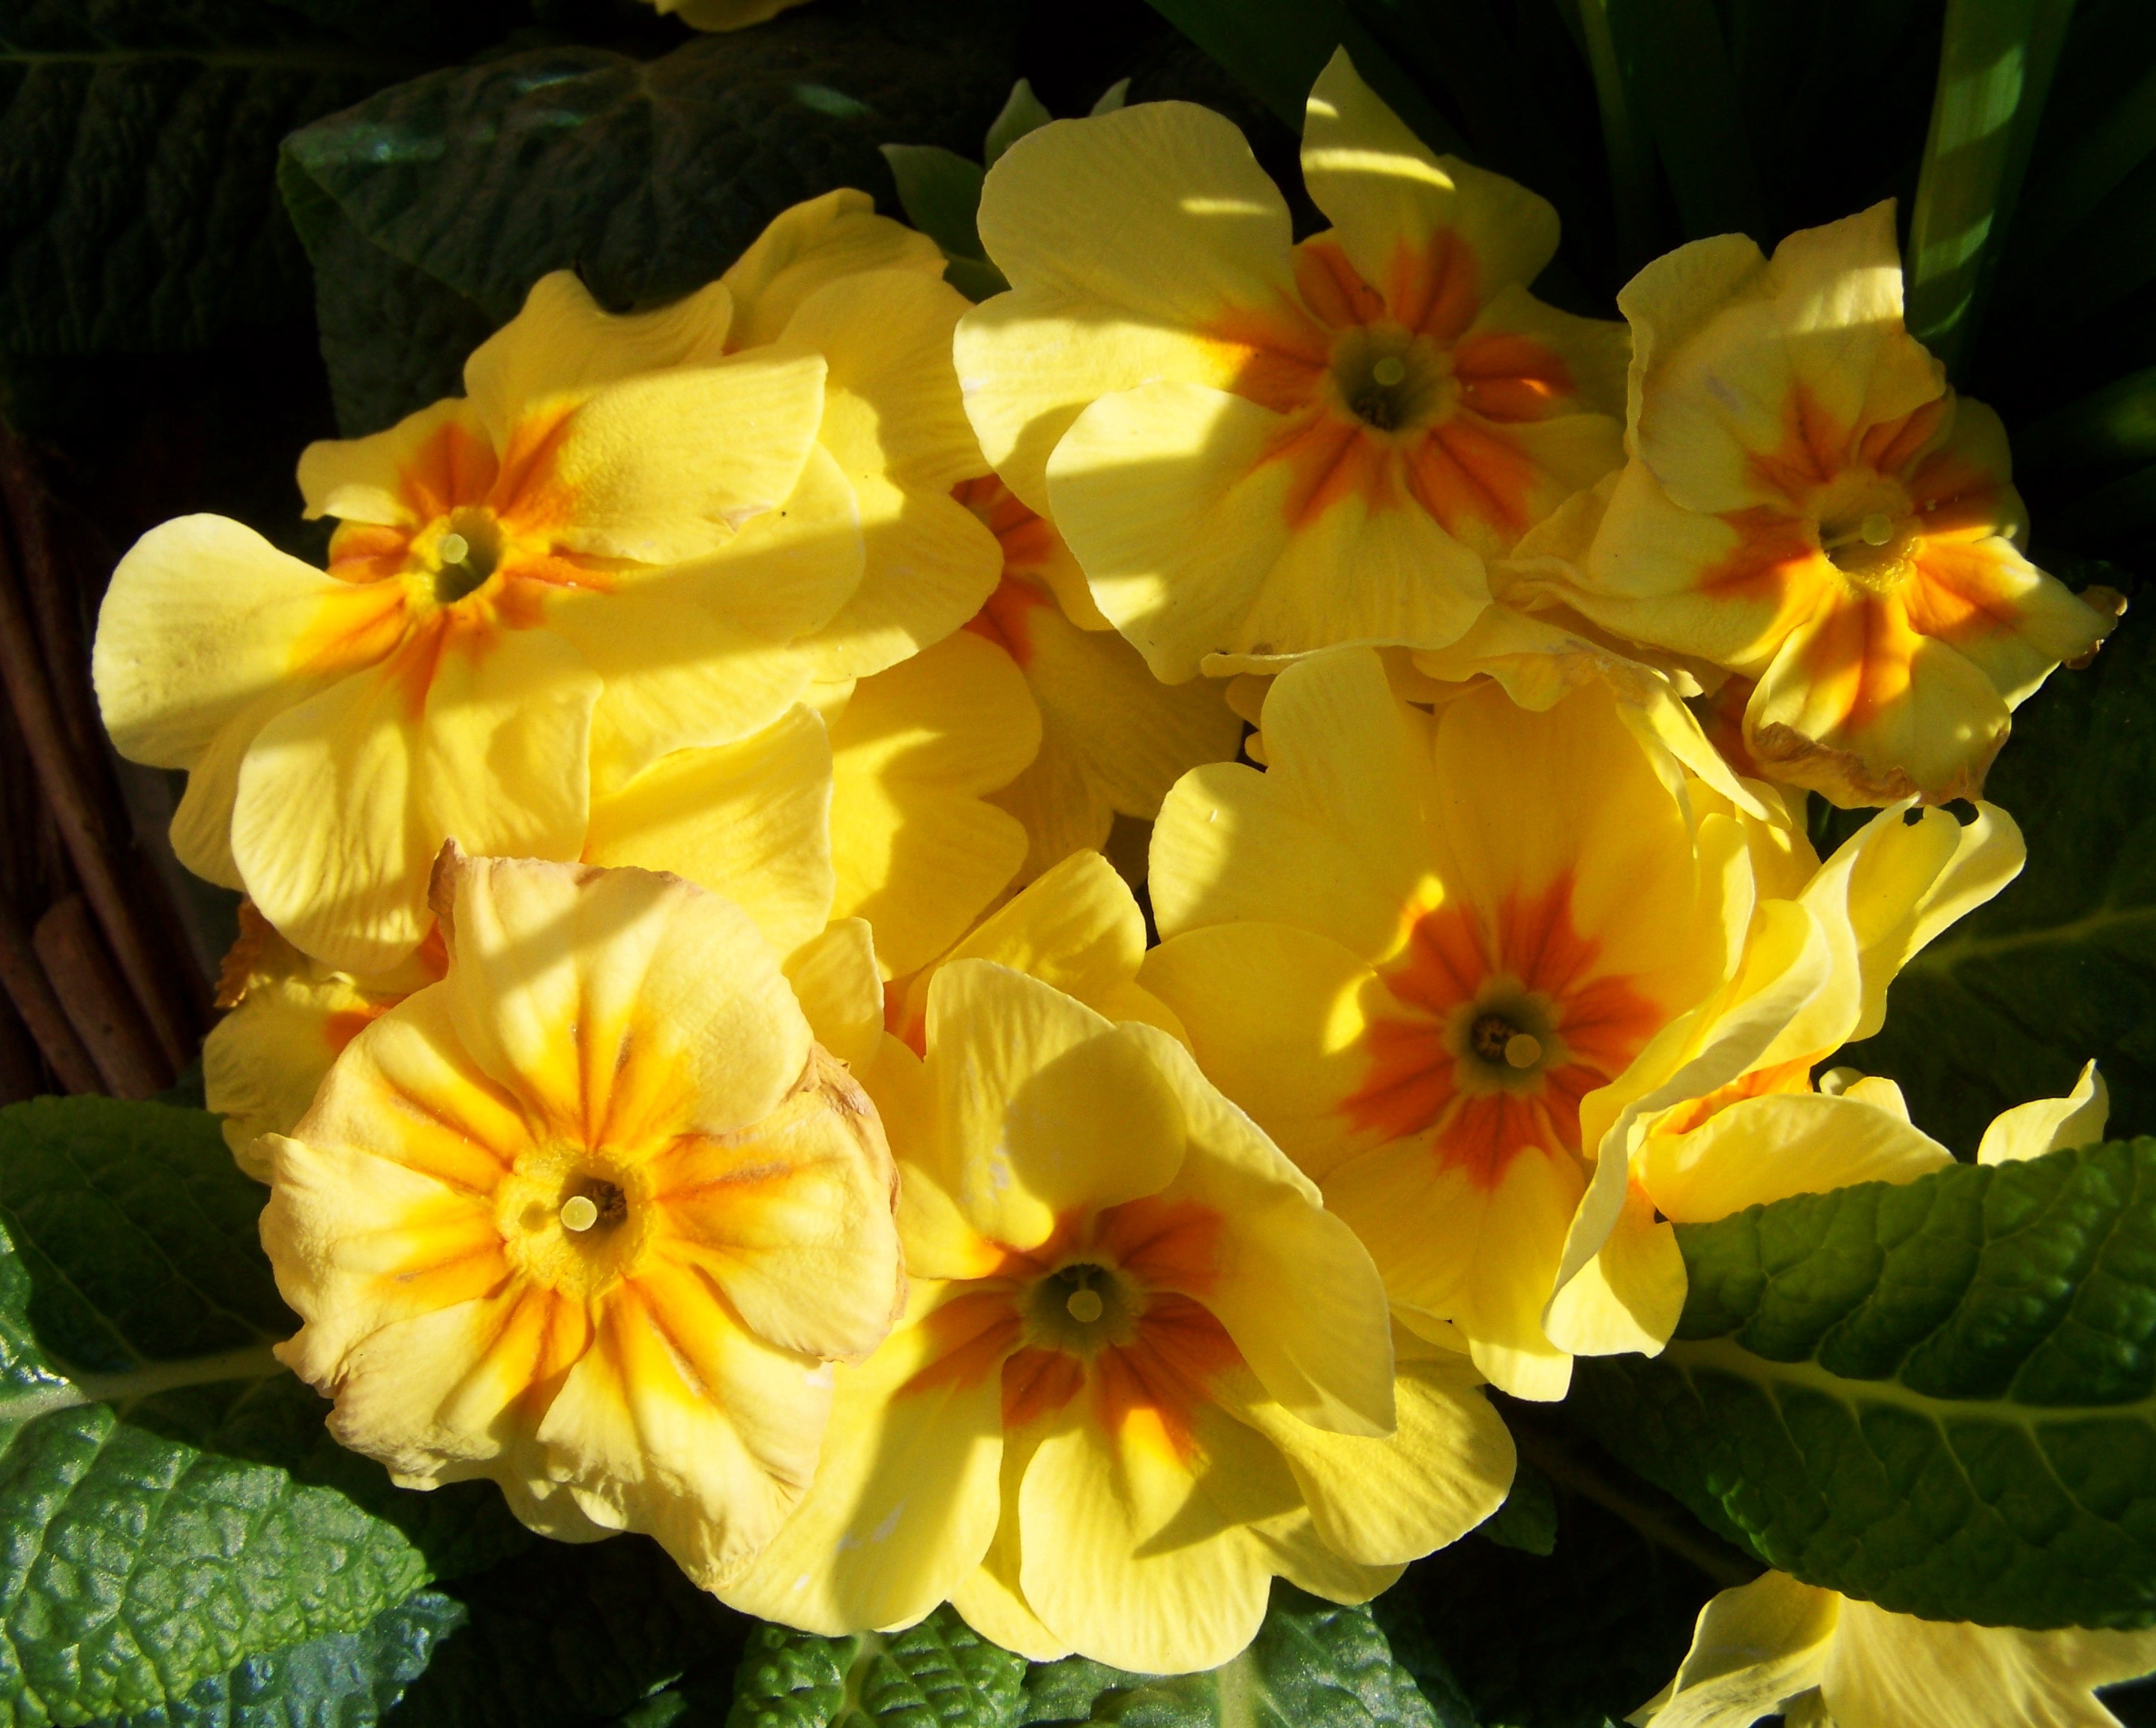
plant, flower, petal, botany, yellow, flora, yellow flower, primrose, narcissus, spring flower, primula, flowering plant, herbaceous plant, annual plant, land plant